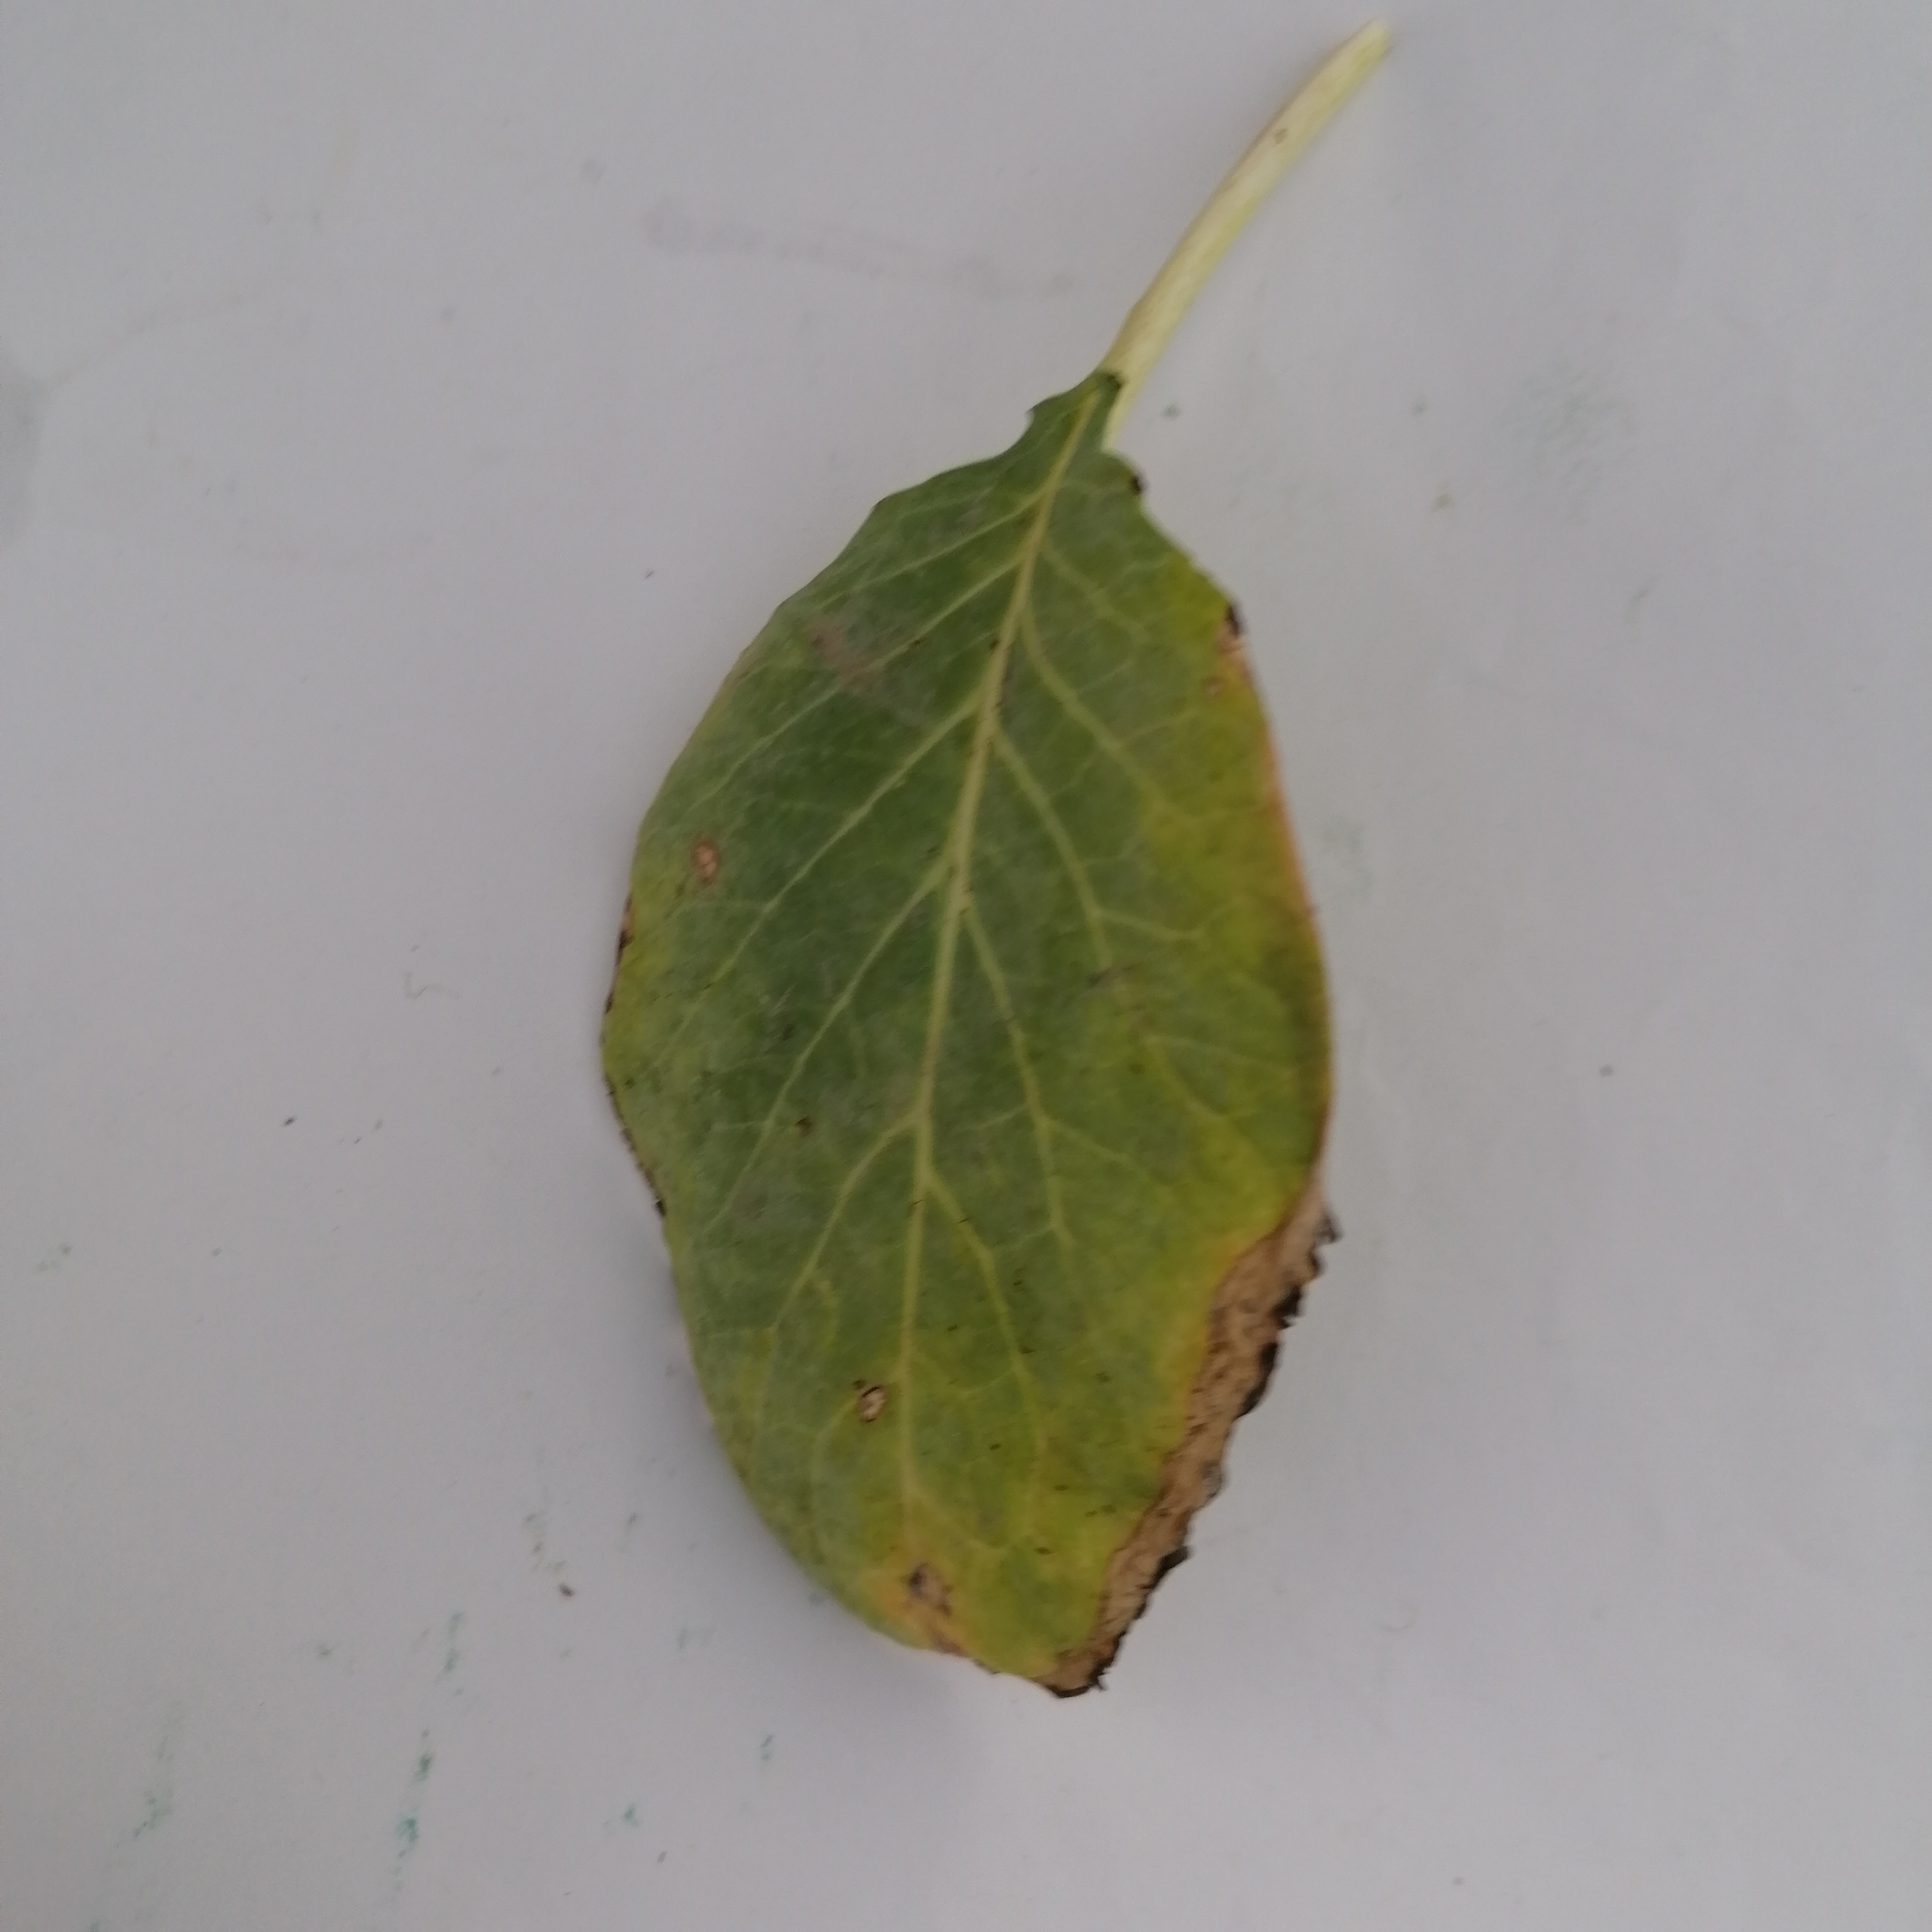
Label: Black Rot